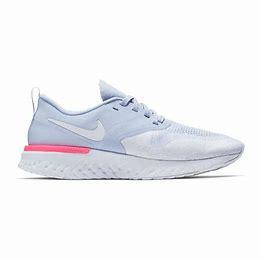
Brand: Nike
Model: Odyssey React Flyknit 2